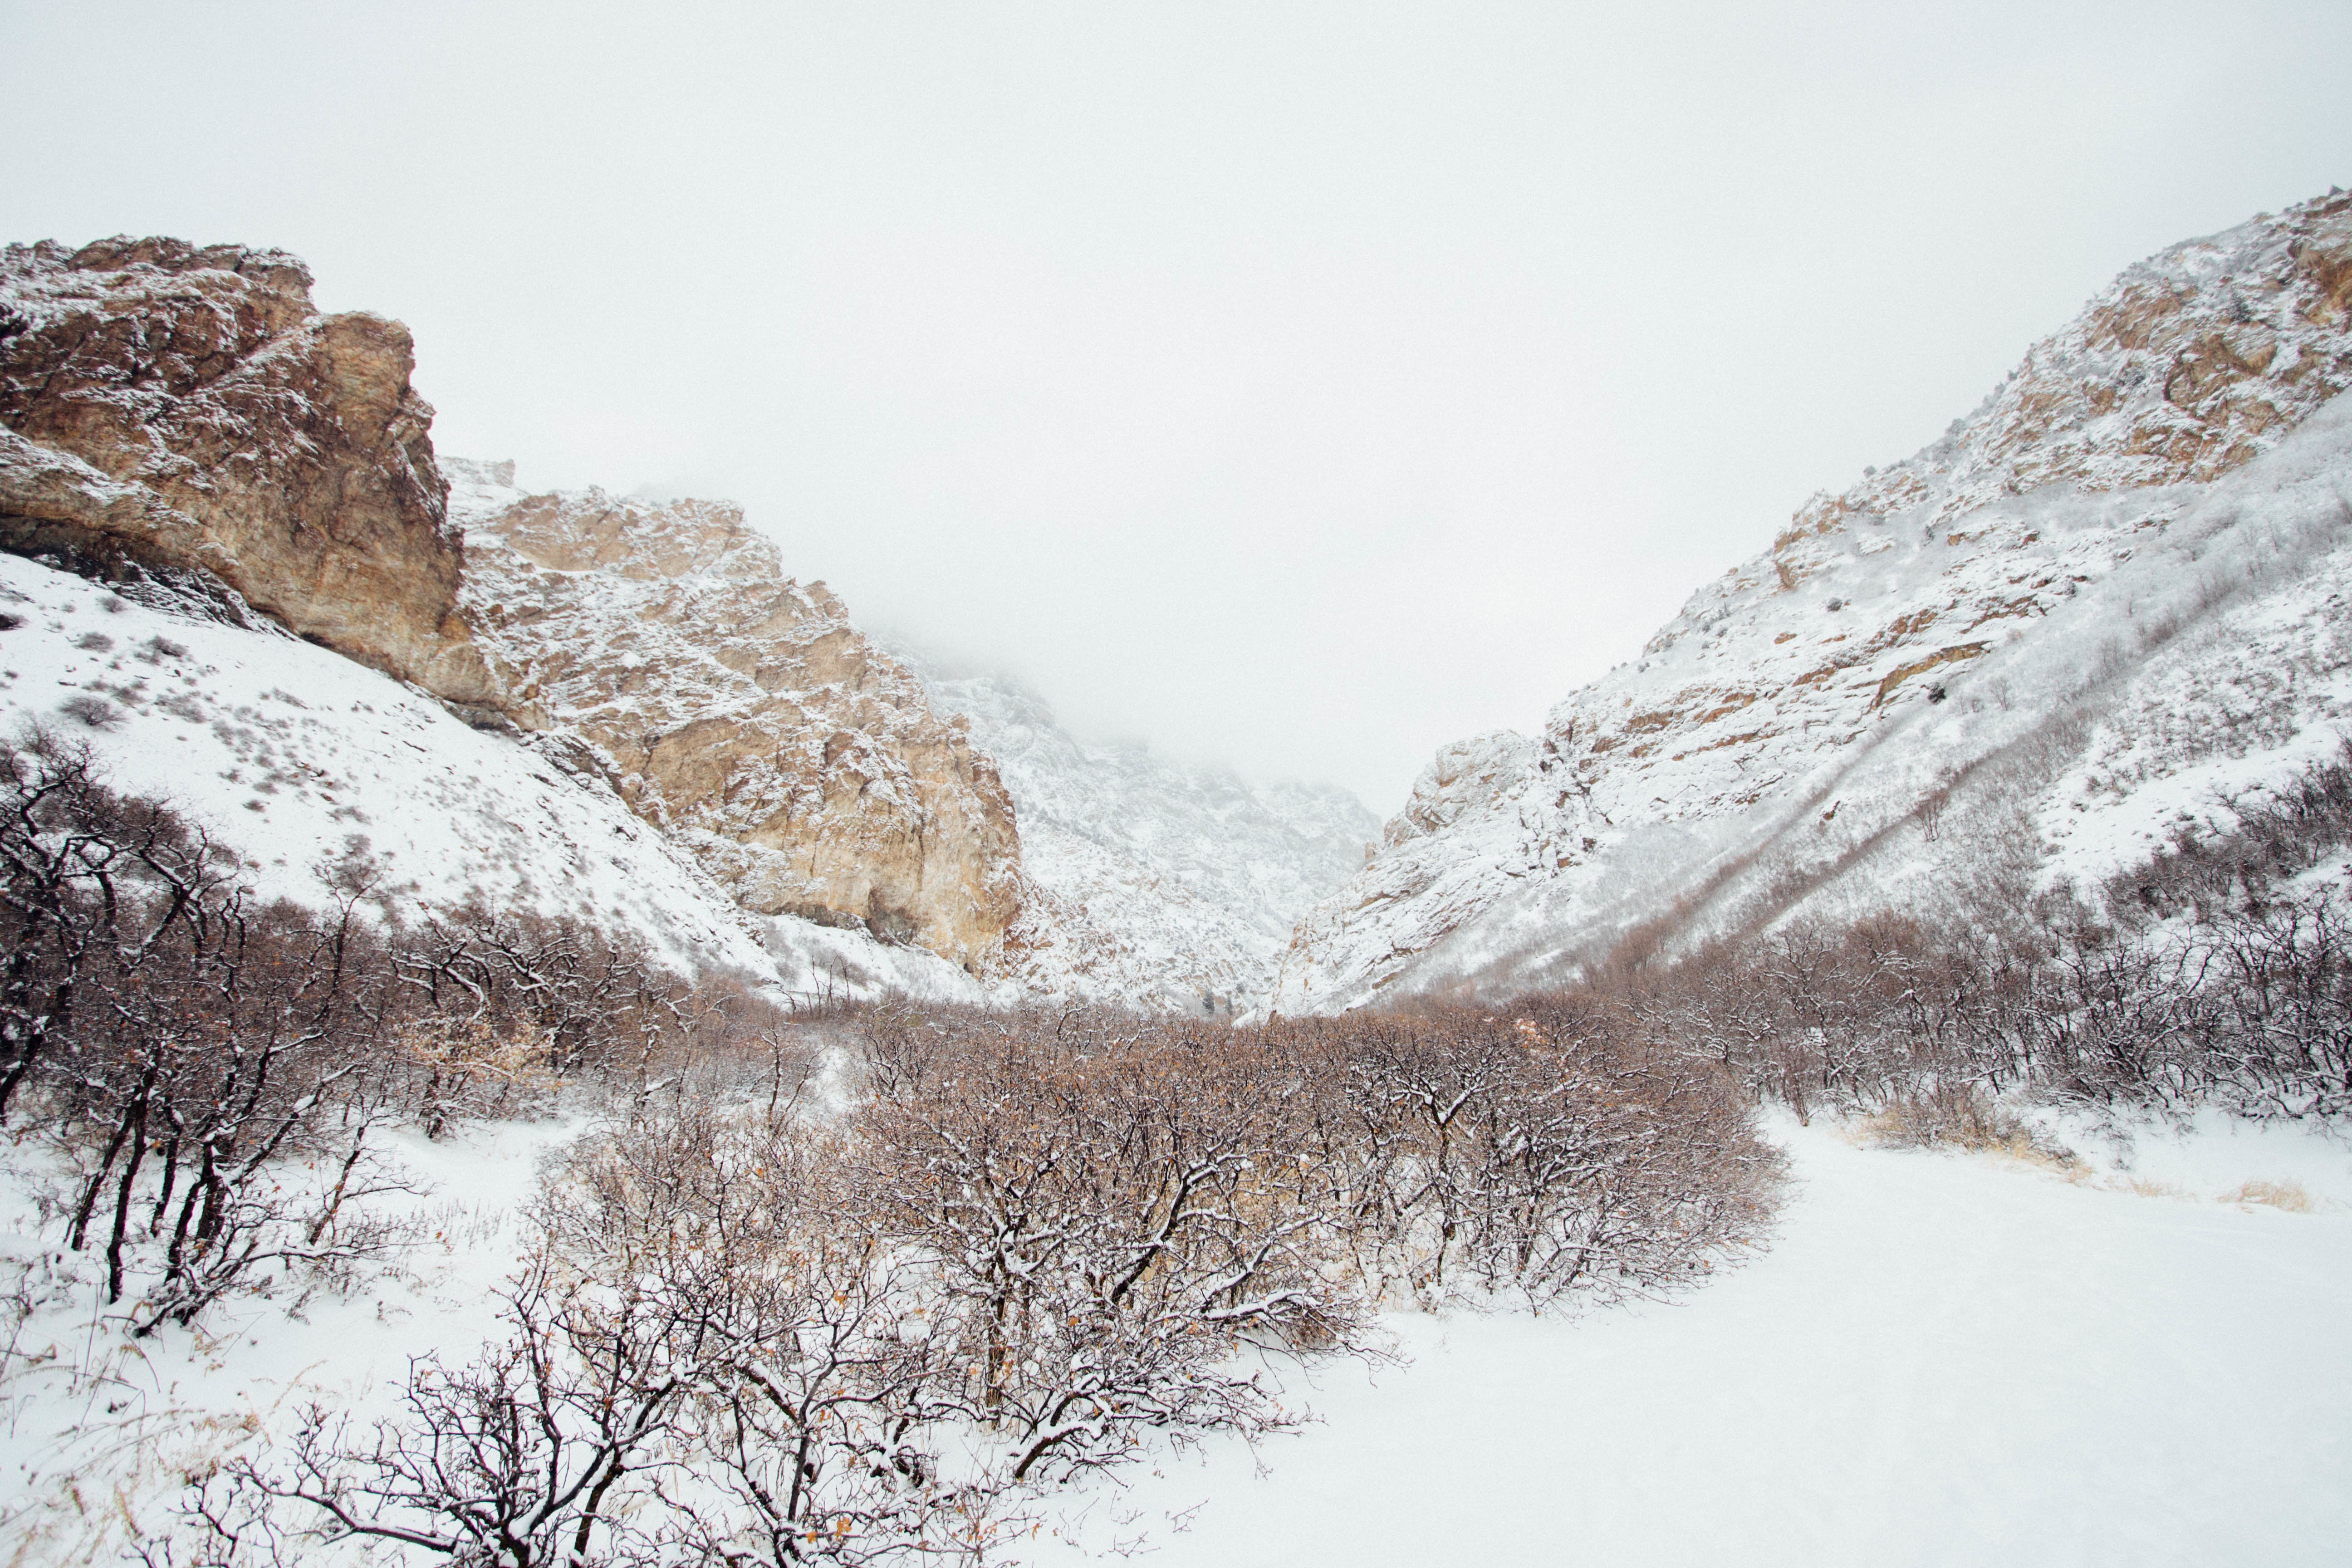
mountain, snow, winter, frost, mountain range, ice, weather, season, freezing, mountainous landforms, geological phenomenon